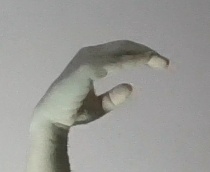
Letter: jeem